Schwerin Hauptbahnhof

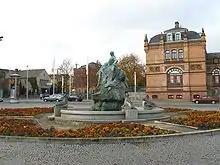
Fountain in front of the station

The station building was built in 1889 and 1890 to a design by E. Müller in the style of the Gründerzeit. The main hall has two lower links connecting to corner pavilions. The entrance hall was lowered in 1927. A few shops are located in the lobby next to the service facilities of Deutsche Bahn. A pedestrian tunnel leads from the hall to two island platforms with four platform tracks. On the opposite side of the station the tunnel is connected to two staircases and an elevator. These lead to Straße Zum Bahnhof (street), which connects to the Platz der Freiheit.